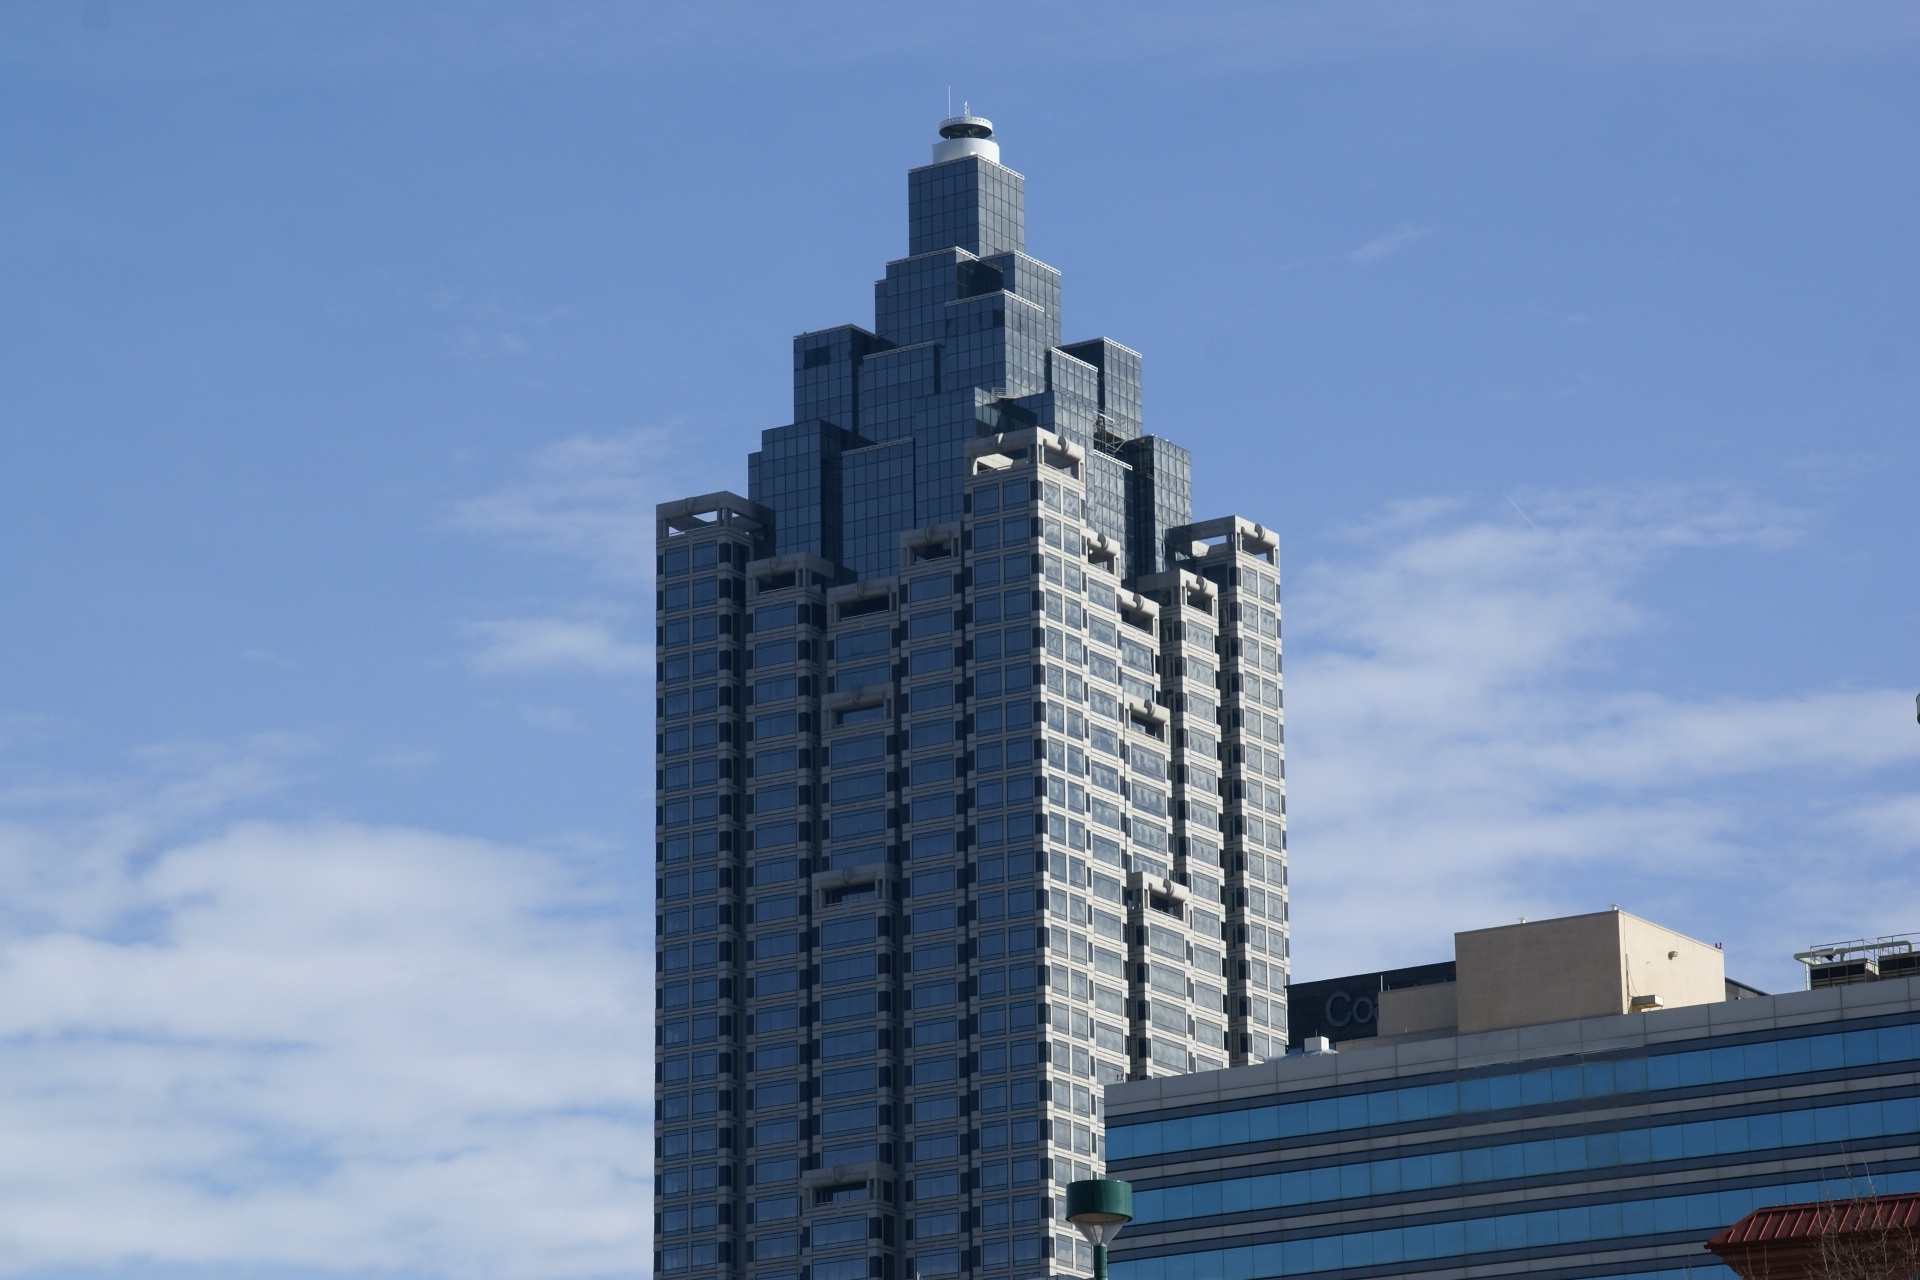
architecture, sky, skyline, roof, building, skyscraper, downtown, tower, landmark, facade, blue, modern, tower block, steeple, georgia, atlanta, control tower, suntrust plaza